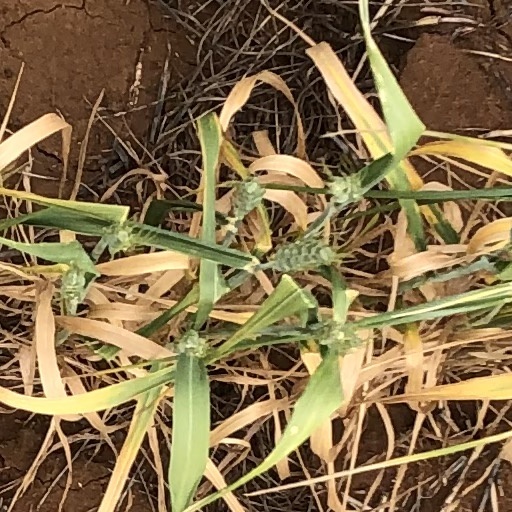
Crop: wheat